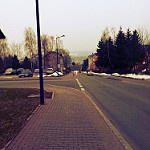
Scene: Outdoor